British European Airways

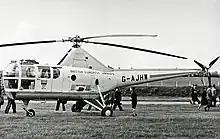
British European Airways Sikorsky S-51 Dragonfly G-AJHW on 16 May 1953.

From August 1968, BEA supplemented its Tempelhof-based Viscount fleet with de Havilland Comet 4B series jetliners. Although these aircraft could operate from Tempelhof's short runways without payload restrictions, they were not suited to the airline's ultra short-haul operation from Berlin (average stage length: ) given the high fuel consumption of the Comet, especially when operating at the mandatory altitude inside the Allied air corridors. This measure was therefore only a stopgap until most of BEA's Berlin fleet was equipped with 97-seat, single-class BAC One-Eleven 500s. BEA's re-equipment of its Berlin fleet with new One-Eleven 500 jets was central to the airline's competitive strategy to regain ground lost to Pan Am's 727s. The new One-Eleven 500, which BEA called the "Super One-Eleven", operated its first scheduled service from Berlin on 1 September 1968. It began replacing the airline's Berlin-based Viscounts from 17 November 1968.